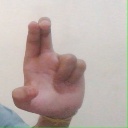
अक्षर: आ